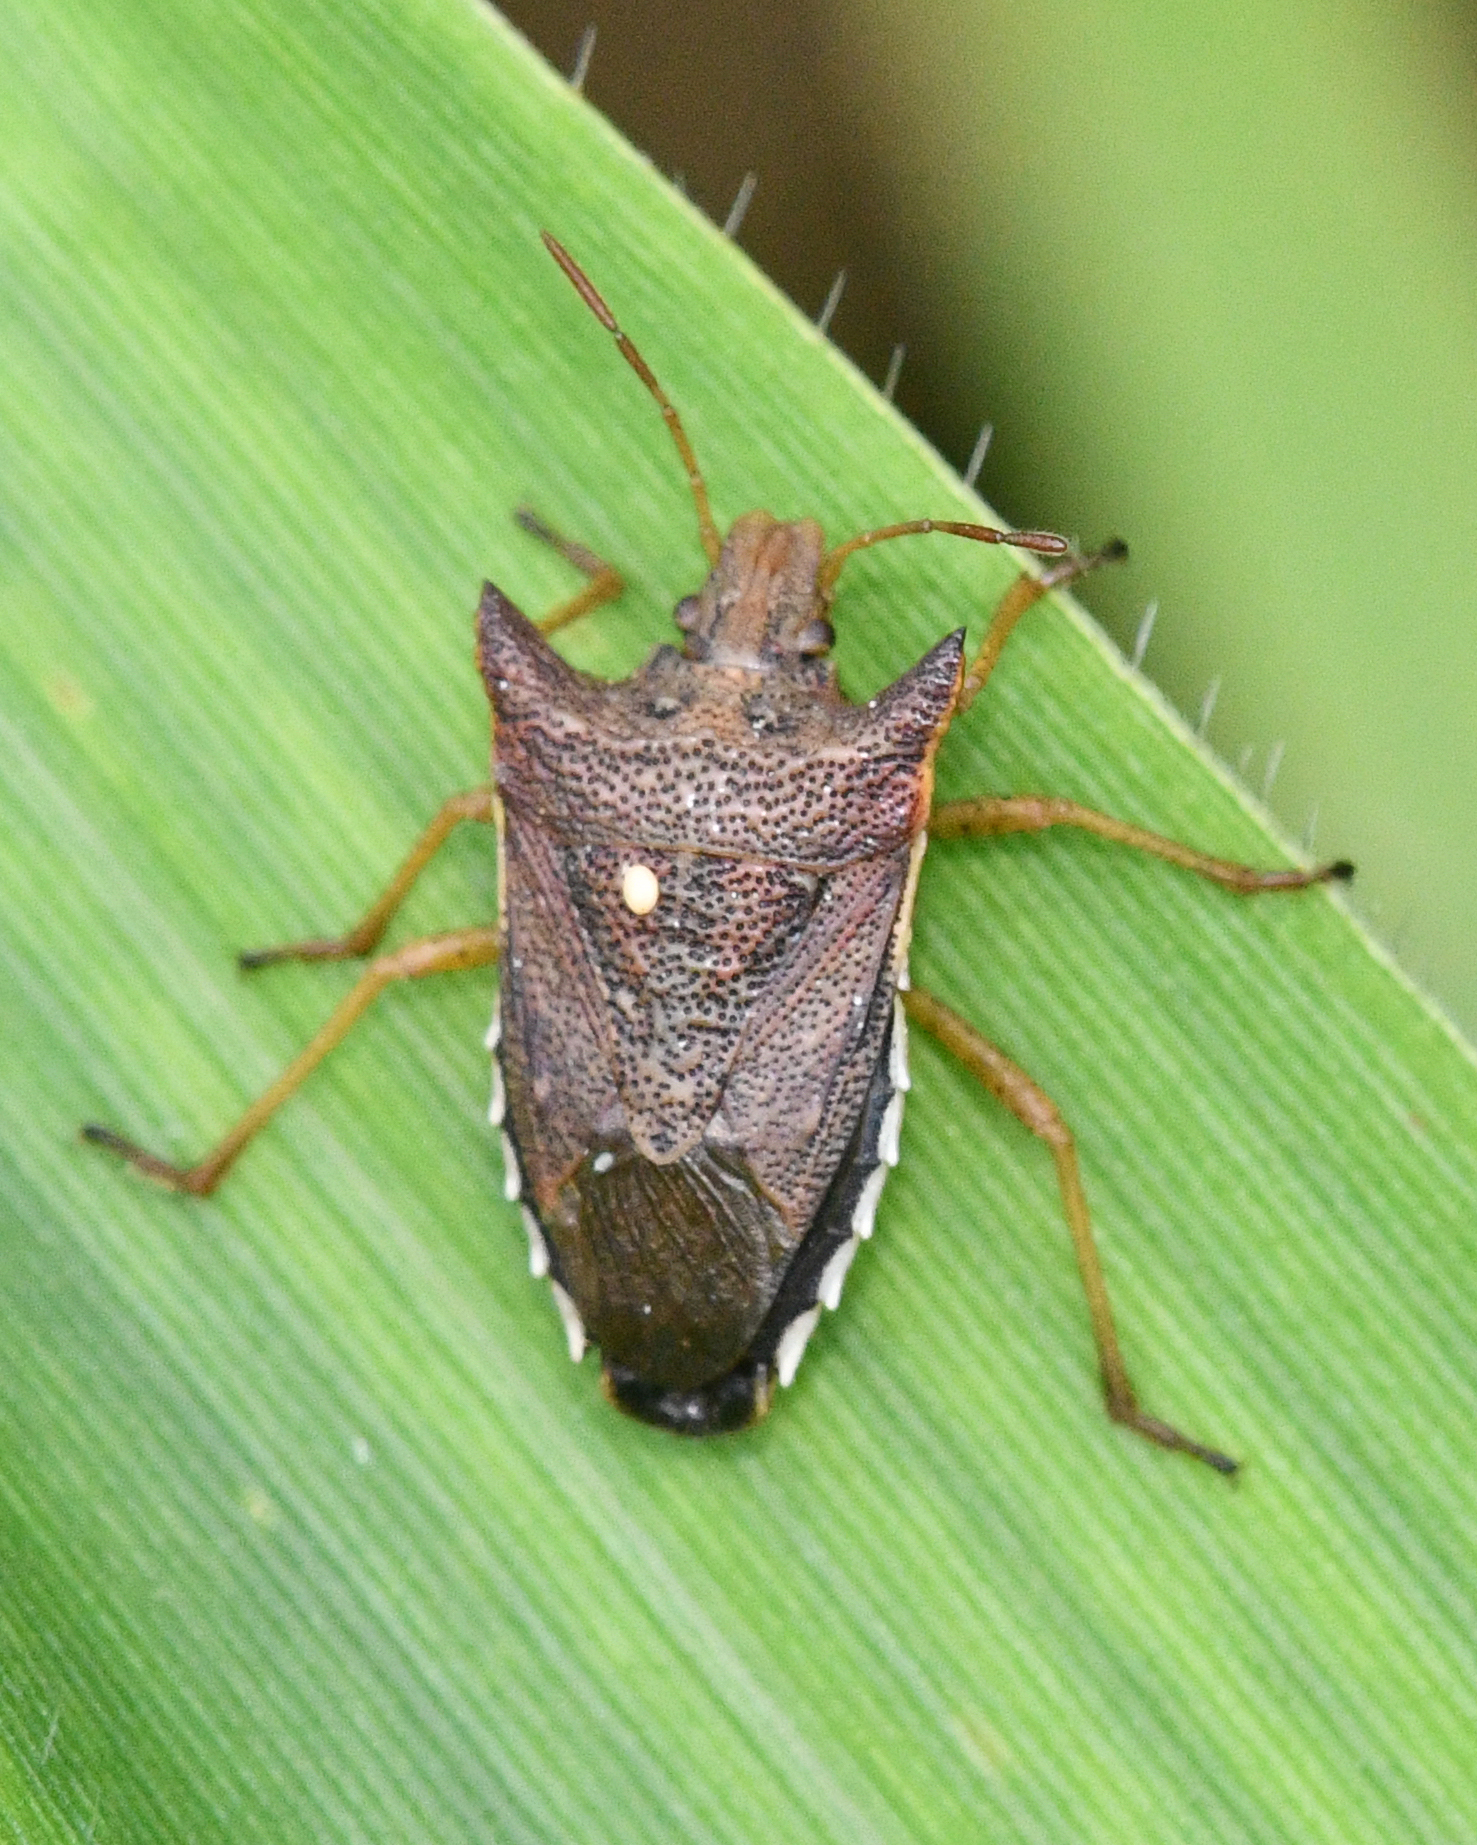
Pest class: stink_bug